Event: Nepal Earthquake
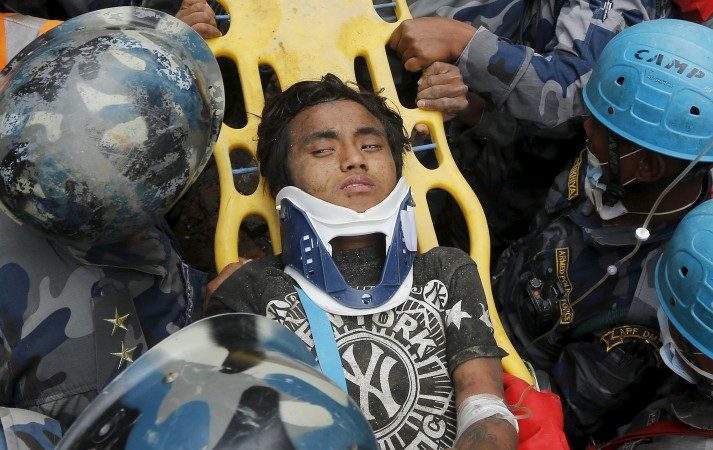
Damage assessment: damage